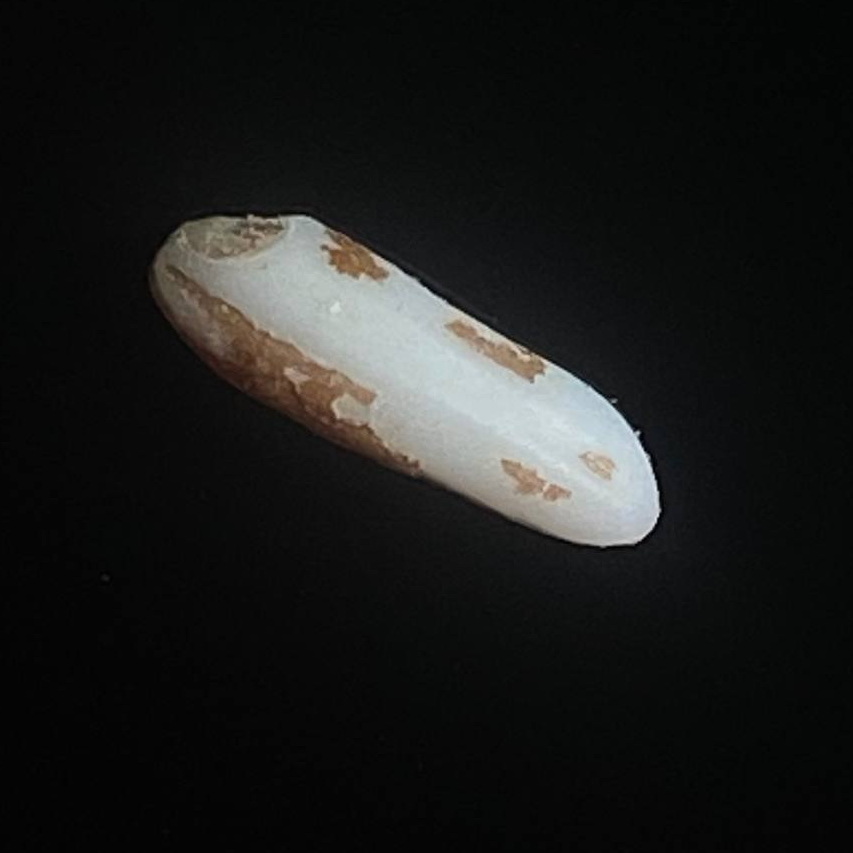
Rice variety: Lal_Binni